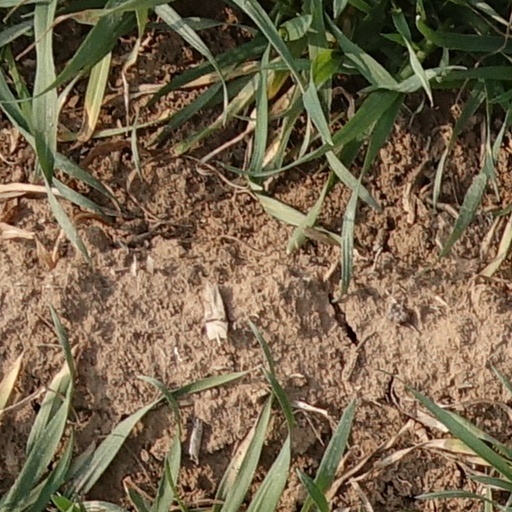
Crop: wheat